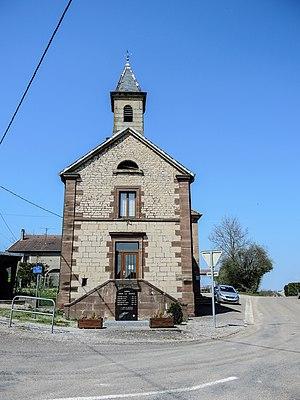
Façade de la mairie